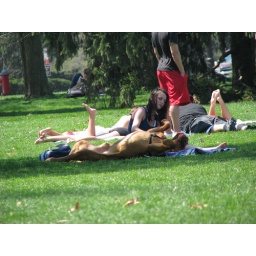
Girls with her huge dog sitting in the shade at the OSU oval.